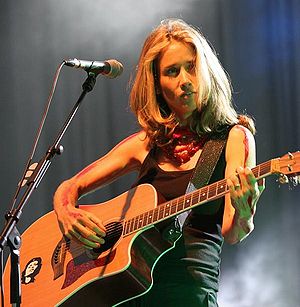
Heather Nova
Heather Nova i Hanau, Tyskland i 2005
Heather Nova er en bermudansk singer-songwriter og digter.